Estácio de Sá (samba school)

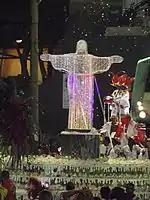
Image of the Parade 2015, with in samba school became a champion of Série A

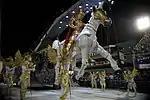
Front Commission of the parade in 2016

Founded in 1928 as a successor to Deixa Falar, coming from the same neighborhood and is considered by some researchers of samba as a single block, was in fact the first school of samba, because its components taught and spread samba, the school marched up to 1933. However, the Unidos de São Carlos came 20 years after.